Chislehurst and Sidcup Grammar School

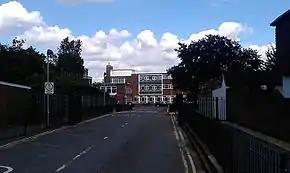
The entrance to the Hurst Road site

The new building had been constructed on land once belonging to the Medieval manor of Lamorbey House. The manor house to which the school was now adjacent had been rebuilt in the eighteenth century and by 1950 was housing Rose Bruford College. Chis and Sid's new building was designed by Howard C. Lobb & Partners of Gower Street, in conjunction with the Kent County Architects S. H. Loweth and E. T. Ashley Smith. As a result of post-war austerity, the building was constructed on a tight budget of under £300,000 and consisted of reinforced concrete and portal frames, with a brickwork finish. The design was largely deemed to be aesthetically unpleasing by both students and staff, although it did allow them access to twice as much land as they had had at Crittal's Corner. Opening in 1954, it was officially opened in a ceremony led by the Lord Lieutenant of Kent and the Bishop of Rochester. As part of the move, in September 1954 it had been decided that the school houses would be renamed as Davies, Edlmann, Williams, Staff, Townshend and Lester, all figures who had played a prominent role in the school's history. The move also saw a change in the school's winter sport from football to rugby, although cricket remained the school's summer sport.